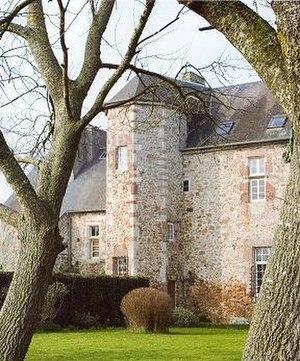
Manoir de Saint-Ortaire (propriété privée), Normandie. Photo prise et publiée par les propriétaires du manoir.
Le manoir de Saint-Ortaire ou manoir de la Mare du Dézert situé au Dézert est un logis seigneurial datant de la fin du Moyen Âge et du début de la Renaissance.